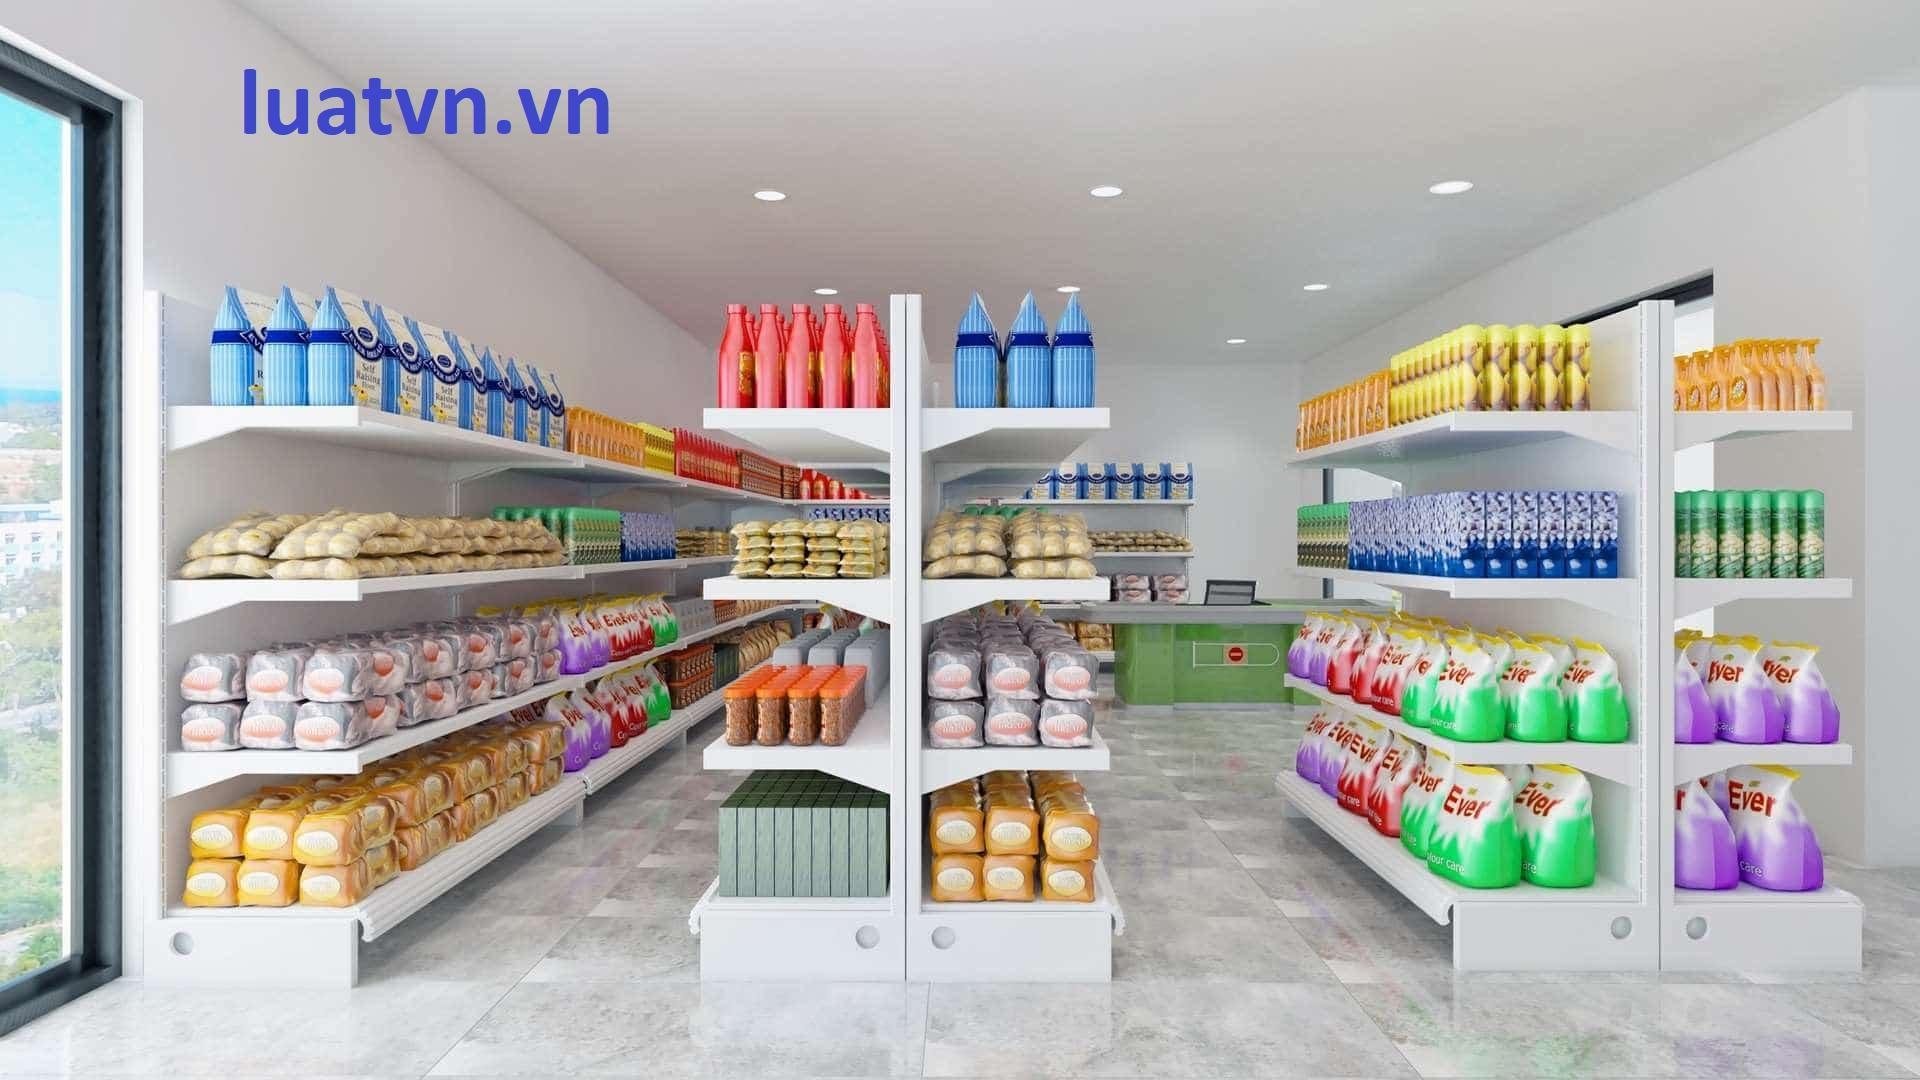
có nhiều kệ hàng màu trắng chất đầy sản phẩm ở trong cửa hàng